Nat Fein

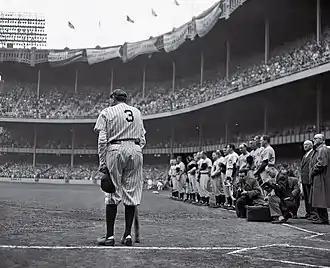
"Babe Ruth Bows Out", 1948

Fein was born August 7, 1914 to Jewish-Russian immigrants and he was raised on the Lower East Side of Manhattan. His father Hyman Fein was a Vaudeville actor who left him and his mother Francis during the Great Depression in the United States. His mother worked in the garment district as a seamstress. He graduated from Erasmus Hall High School in 1932. In 1933 he began working as a copy boy for the "New York Herald Tribune". During World War II Fein served as an Army Air Force photographer.